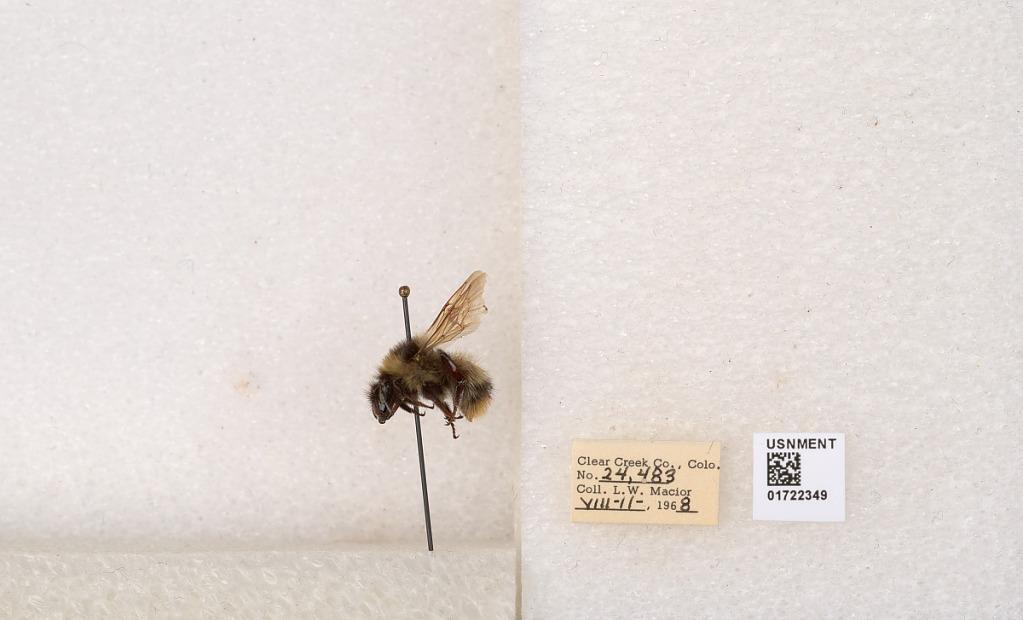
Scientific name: Bombus kirbyellus
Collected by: L. Macior
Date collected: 1968-8-11
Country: United States
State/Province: Colorado
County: Clear Creek
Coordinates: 39.6891, -105.644